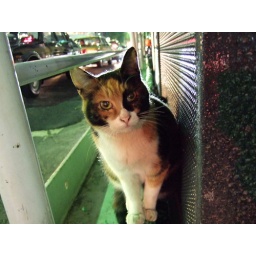
A stray cat sitting in front of JR Yurakucho Station